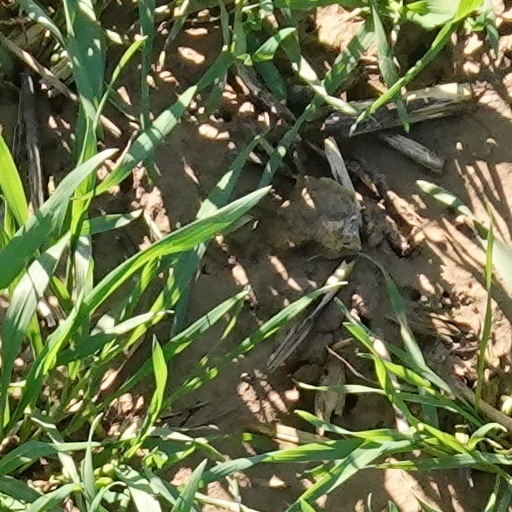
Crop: wheat